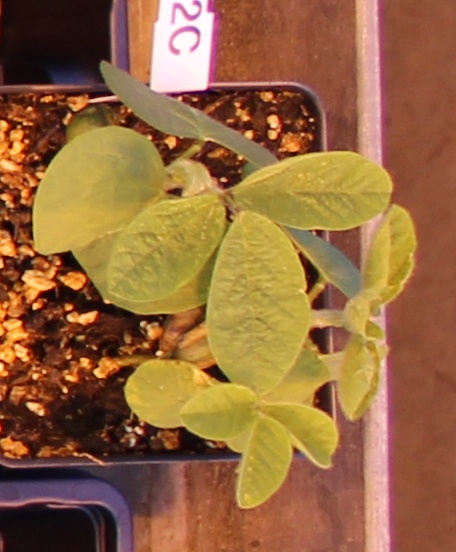
Label: Soybean